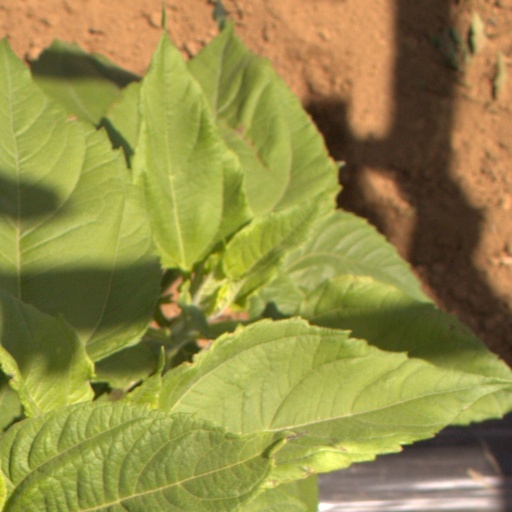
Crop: Jerusalem artichoke